Isabella Court

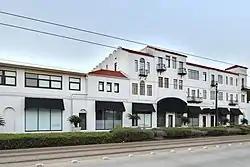
Isabella Court

Isabella Court is a Spanish Colonial Revival style mixed-use residential and commercial complex at 3909-3917 South Main Street in the Midtown district of Houston, Texas, United States. It is listed in the National Register of Historic Places. Isabella Court's residents mainly consist of artists and other professionals. As of 2009 Trudy Hutchings owns the complex.